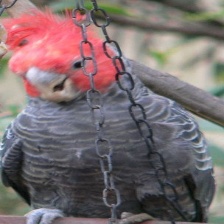
Species: GANG GANG COCKATOO
Scientific name: CALLOCEPHALON FIMBRIATUM
ImageNet parent category: sulphur-crested_cockatoo